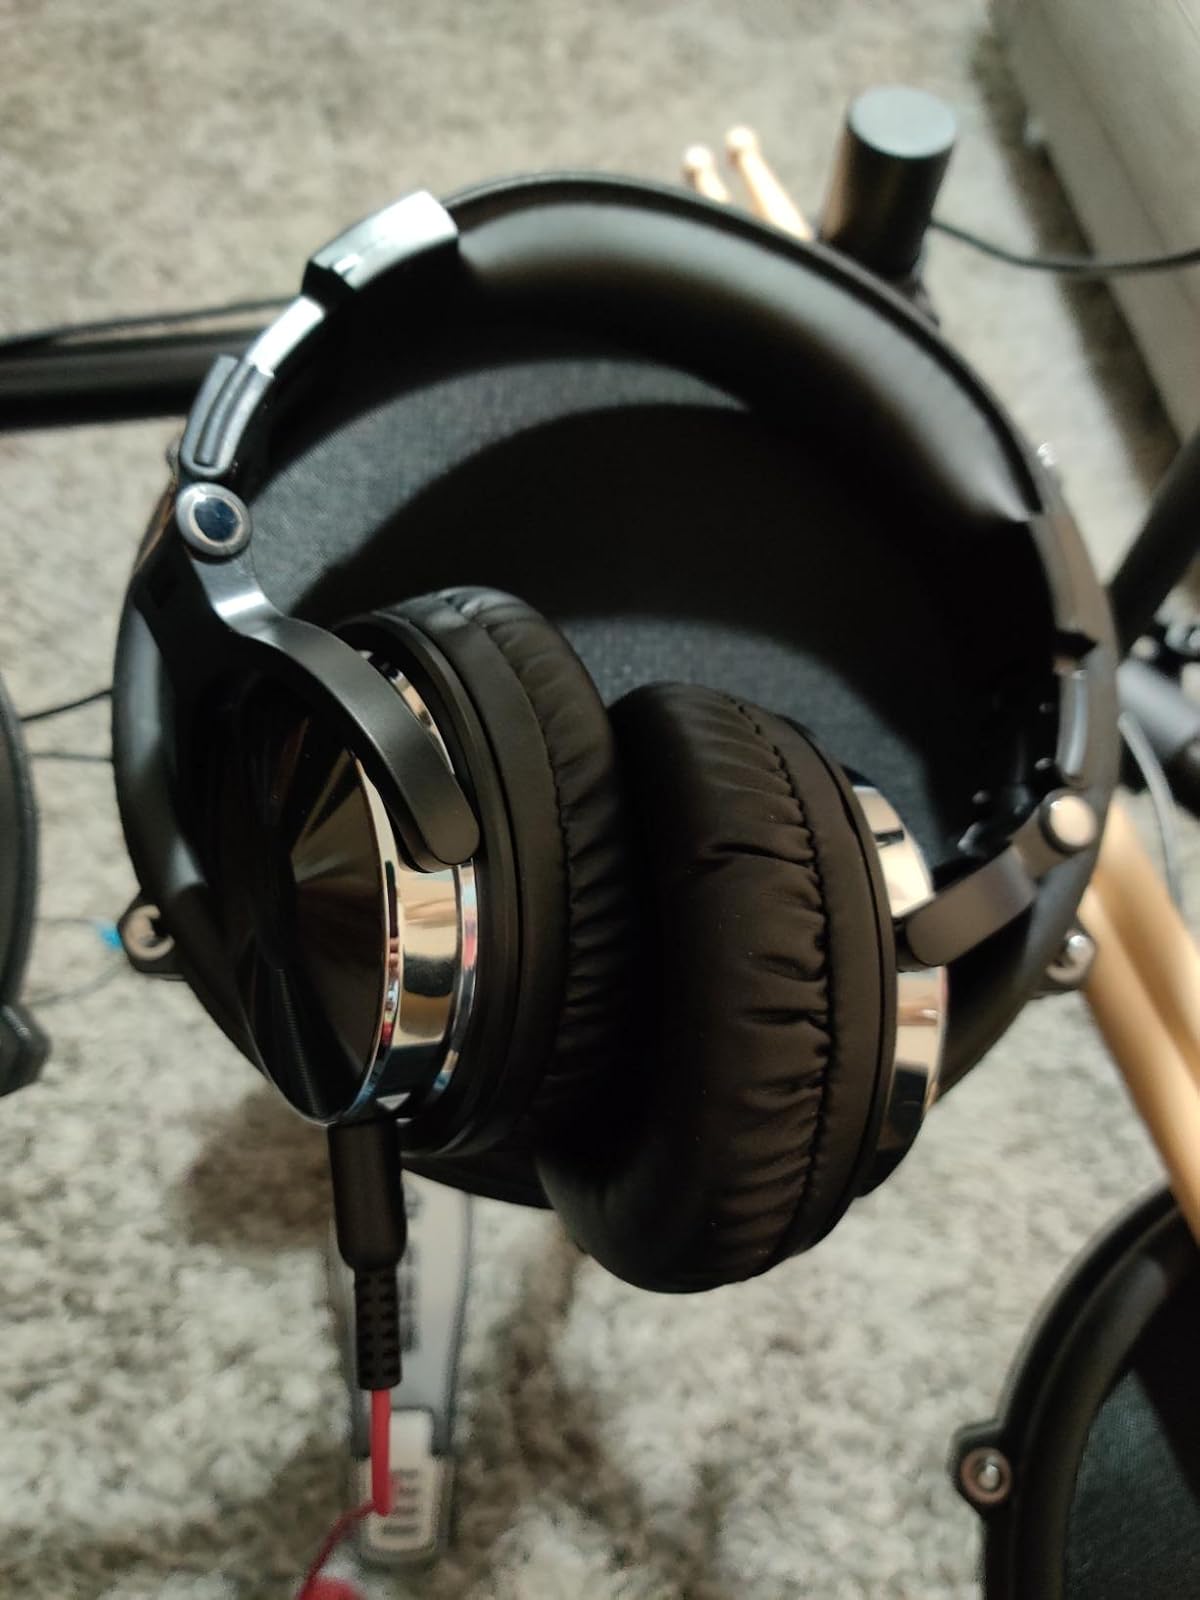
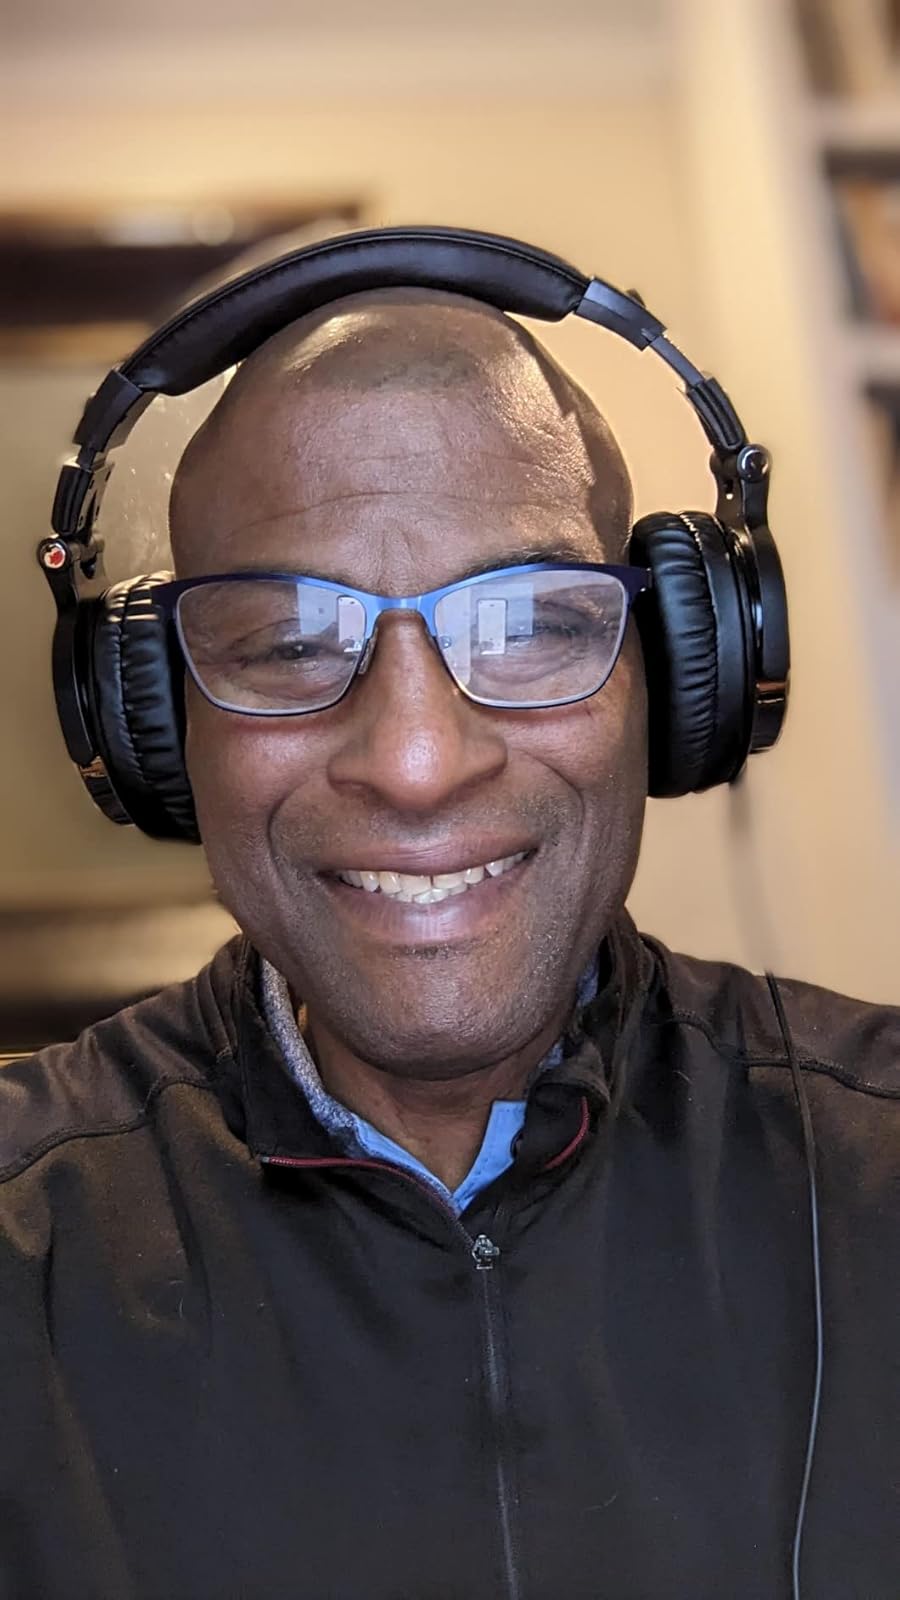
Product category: headphones
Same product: yes